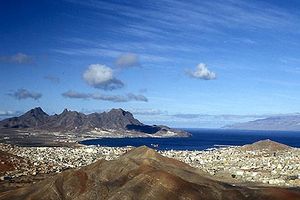
Kap Verde / Geografi / Byer
Mindelo, São Vicente
"Kap Verde er en øgruppe og selvstændig republik i Atlanterhavet, beliggende ca. 500 km ud for Afrikas vestkyst. Navnet betyder ""grønt forbjerg"".